Rideau Canal

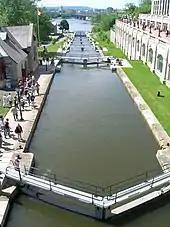
Rideau Canal Locks looking down towards the Ottawa River from Wellington Street

Since the canal was completed, no further military engagements have taken place between Canada and the United States. Although the Rideau was not put to defensive use, it played a pivotal role in the early development of Canada and encouraged shipping, trade, and settlement of Upper Canada by tens of thousands of immigrants.